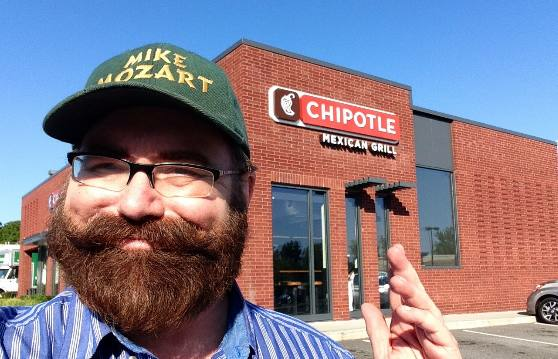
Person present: Yes